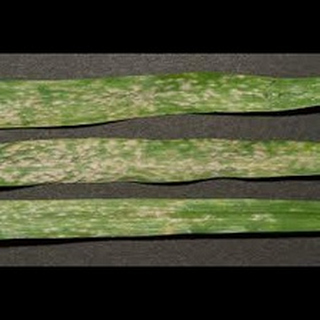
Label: wheat_mildew